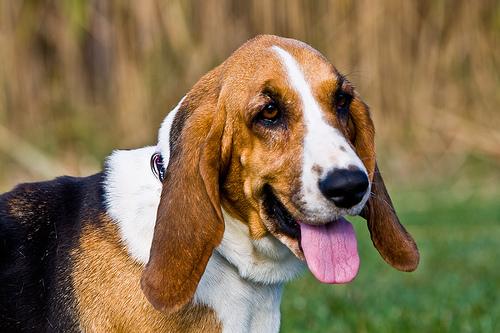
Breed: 241-n000100-basset